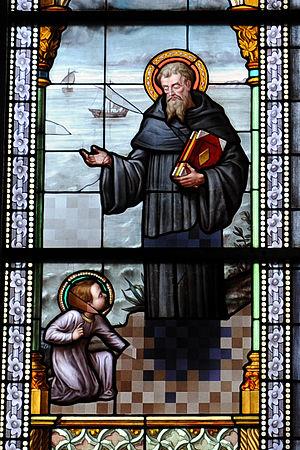
les vitraux
L'hôpital Notre-Dame à la Rose est une ancienne institution hospitalière située à Lessines, en Belgique. Fondé en 1242 par Alix de Rosoit et confié à des religieuses l’hôpital fonctionna jusque dans les années 1980. Il est depuis lors transformé en musée, exemple très complet d’institution hospitalière autarcique du Moyen Âge.